French Geodesic Mission to the Equator

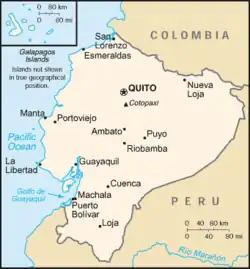
Ecuador

In the 18th century, there was significant debate in the scientific community, specifically in the French Academy of Sciences ("Académie des sciences"), as to whether the circumference of the Earth was greater around the Equator or around the poles. French astronomer Jacques Cassini held to the view that the polar circumference was greater. Louis XV of France and the academy sent two expeditions to determine the answer: a northern expedition was sent to Meänmaa in Lapland, close to the Arctic Circle, with the Swedish physicist Anders Celsius and under the guidance of the French mathematician Pierre Louis Maupertuis. The other mission was sent to Ecuador, at the Equator. Previous accurate measurements had been taken in Paris by Cassini and others.